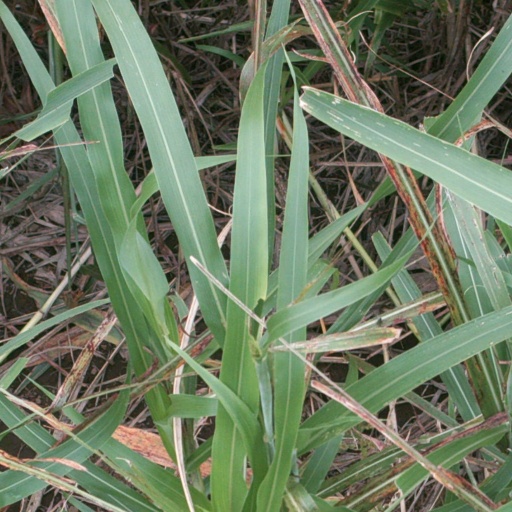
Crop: sorghum